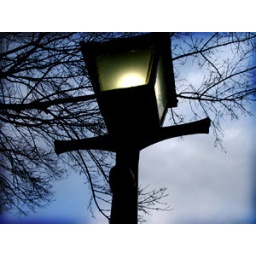
street lamp in ochanomizu